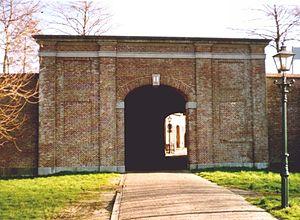
Brielle est une commune et une ville des Pays-Bas de la province de Hollande-Méridionale. Située sur l'île de Voorne-Putten, la ville a donné son nom au lac de Brielle, le Brielse Meer.